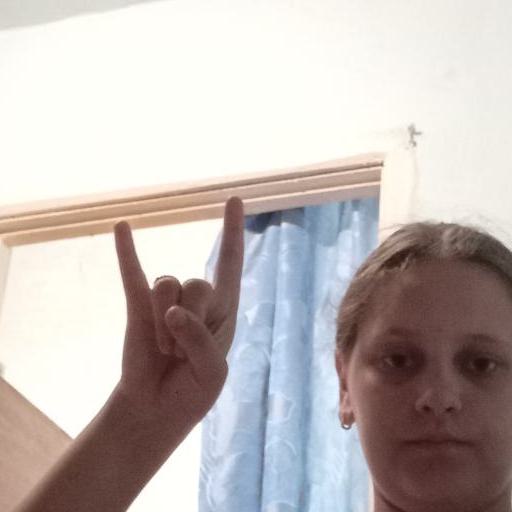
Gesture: rock